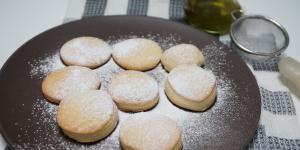
galletas de aceite